Sun Yefang

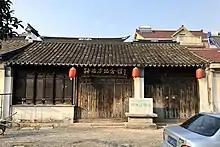
Former Residence of Sun Yefang

Sun was born in Wuxi County (now Wuxi), Jiangsu, on 24 October 1908. His elder brother (1895–1980) was a politician in the government of the Republic of China. His cousin Xue Muqiao was an economist and politician.